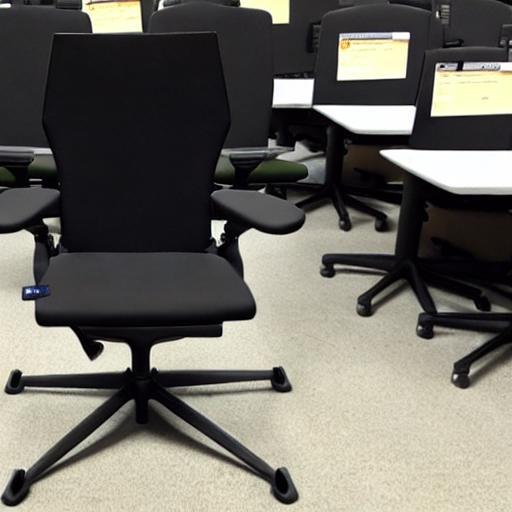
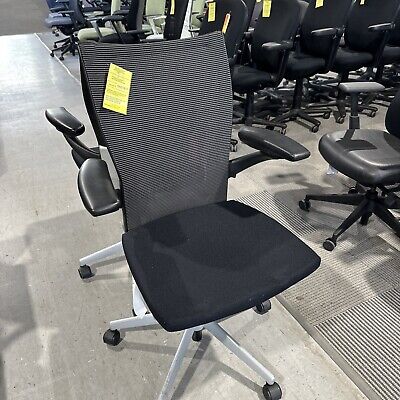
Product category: items_chair
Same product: no